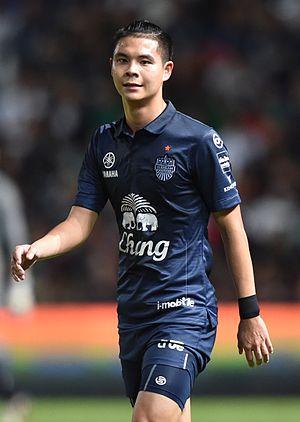
Narubadin Weerawatnodom, né le 12 juillet 1994 à Ayutthaya, est un footballeur international thaïlandais. Il évolue au poste de défenseur droit au Buriram United.